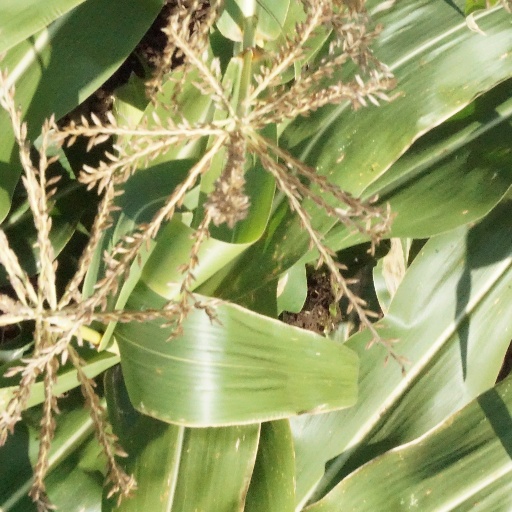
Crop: maize; corn